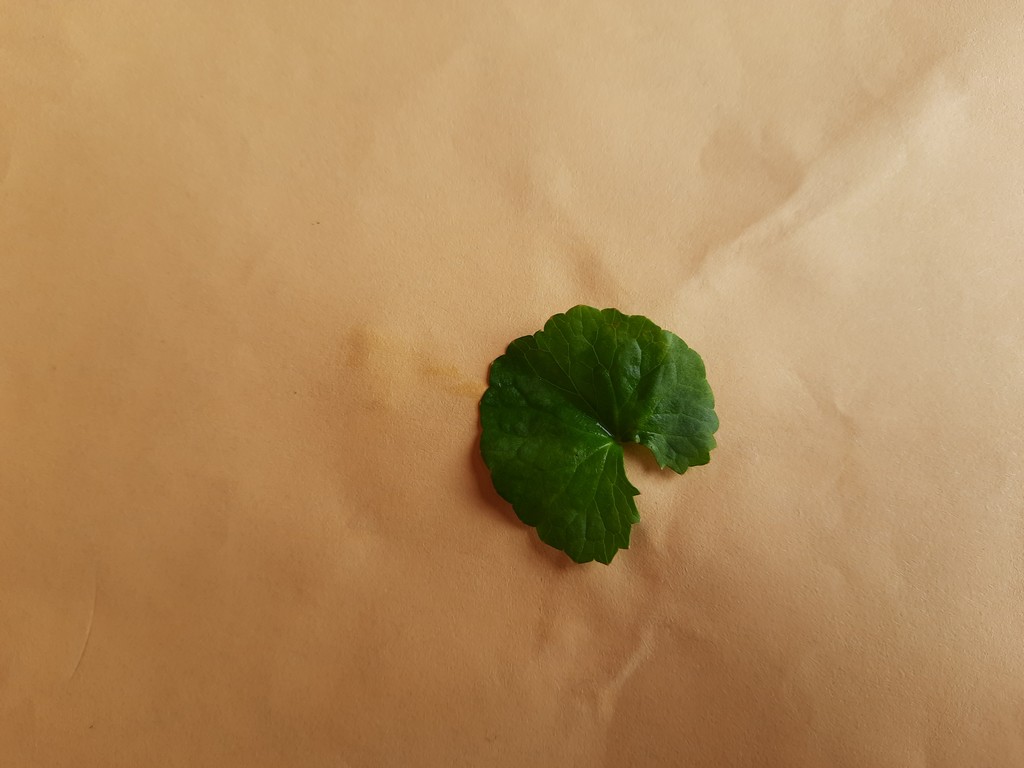
Label: Healthy